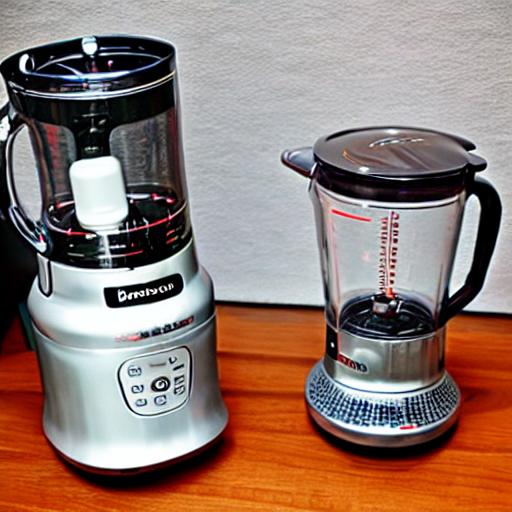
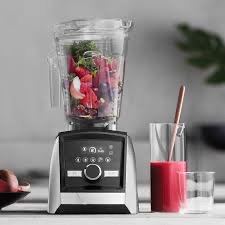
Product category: items_blender
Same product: no